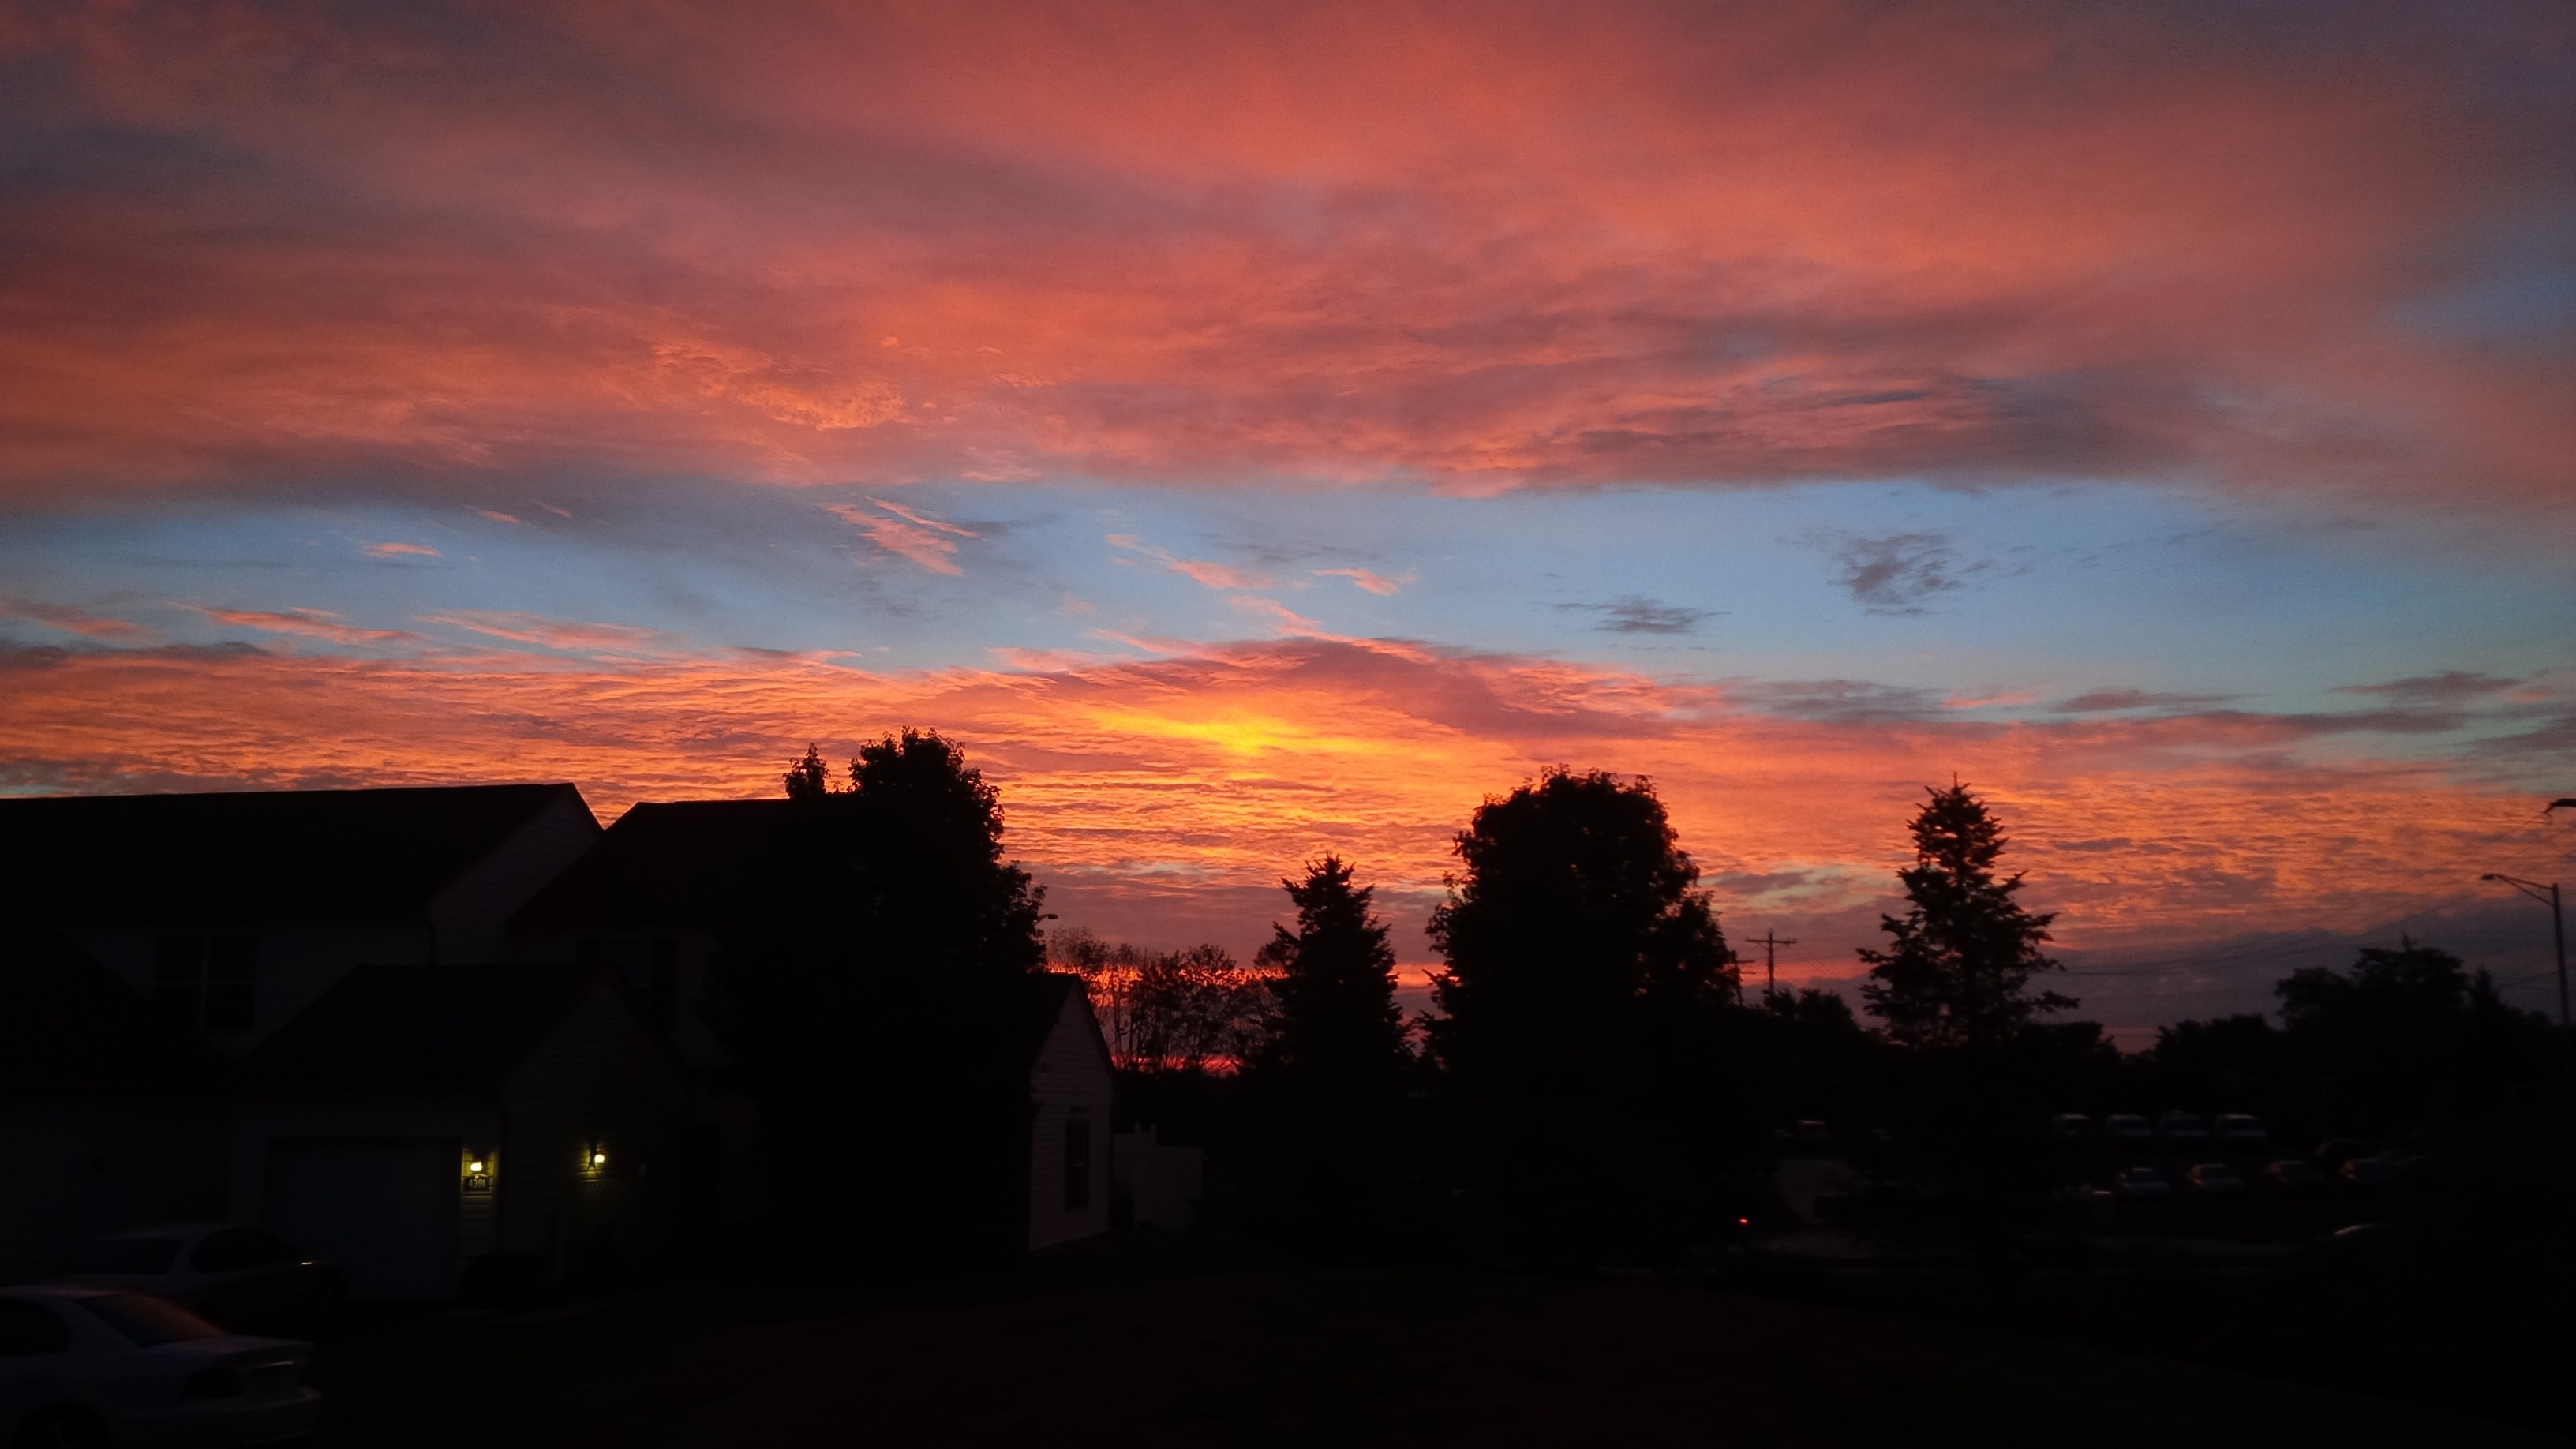
nature, outdoor, horizon, cloud, sky, sun, sunrise, sunset, air, morning, dawn, atmosphere, dusk, environment, evening, tranquil, scenic, natural, weather, cloudscape, outdoors, clouds, climate, reflections, day, meteorology, afterglow, columbus ohio, red sky at morning